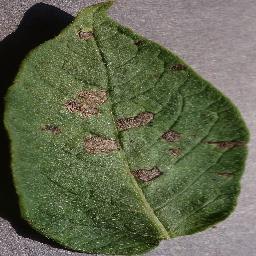
Label: Potato___Early_blight